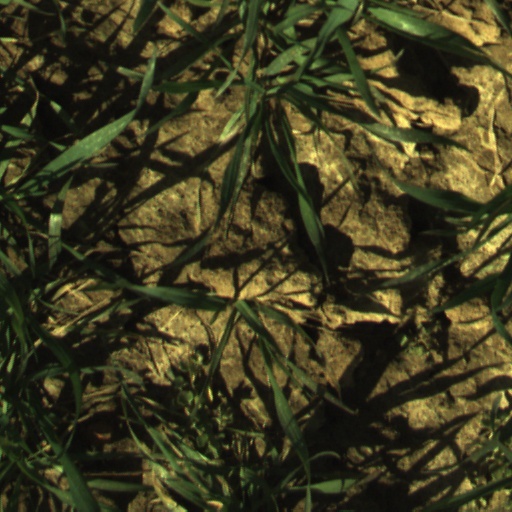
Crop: wheat